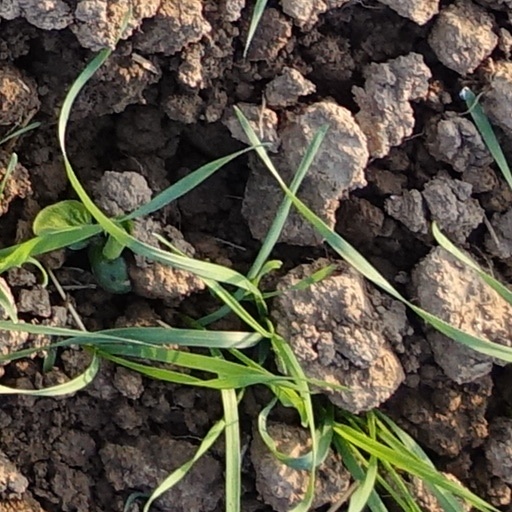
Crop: wheat